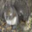
Label: squirrel